Kura–Araxes culture

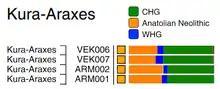
Kura–Araxes admixture analysis: a combination of Caucasus hunter-gatherer (CHG), Anatolian Neolithic (AN) and Western hunter-gatherer (WHG).

Ancient DNA analysis has provided insights into the genetic composition of individuals associated with the Kura-Araxes culture. The Y-chromosome haplogroups identified in Kura–Araxes individuals include G2b, J-CTS1460 (x2), J-Z1842, and R1b1-M415 (xM269), reflecting a mixture of lineages with deep Near Eastern and Caucasian origins. Mitochondrial DNA (mtDNA) analysis indicates diverse maternal lineages, with haplogroups including H, H1u, K3, N1b1a, R1a1, T2a1b2b, T2h, U1a1a, U3a2, U3b1a1, U3b2, and X2f. These haplogroups suggest genetic connections between Kura–Araxes populations and neighboring regions such as Anatolia, the Near East, and the Caucasus. Genomic studies indicate that Kura–Araxes individuals shared a significant portion of their ancestry with Caucasus hunter-gatherers (CHG) and Anatolian Chalcolithic populations. The data indicate a largely stable genetic profile over time, with limited gene flow from Steppe populations, distinguishing them from later Bronze Age groups that incorporated more Yamnaya-related ancestry.